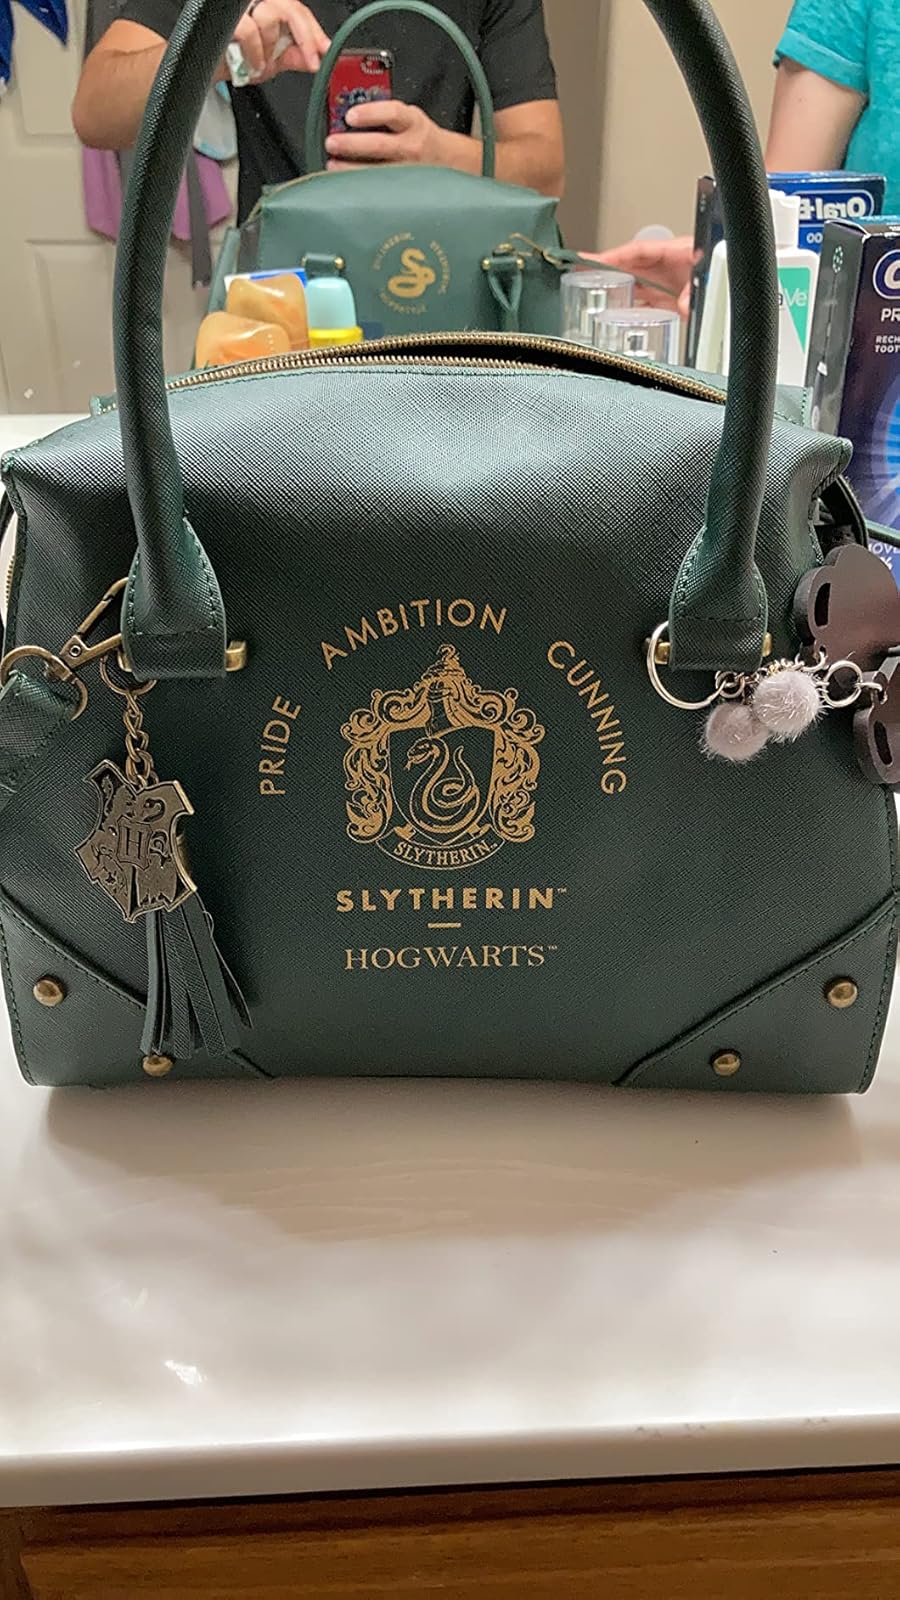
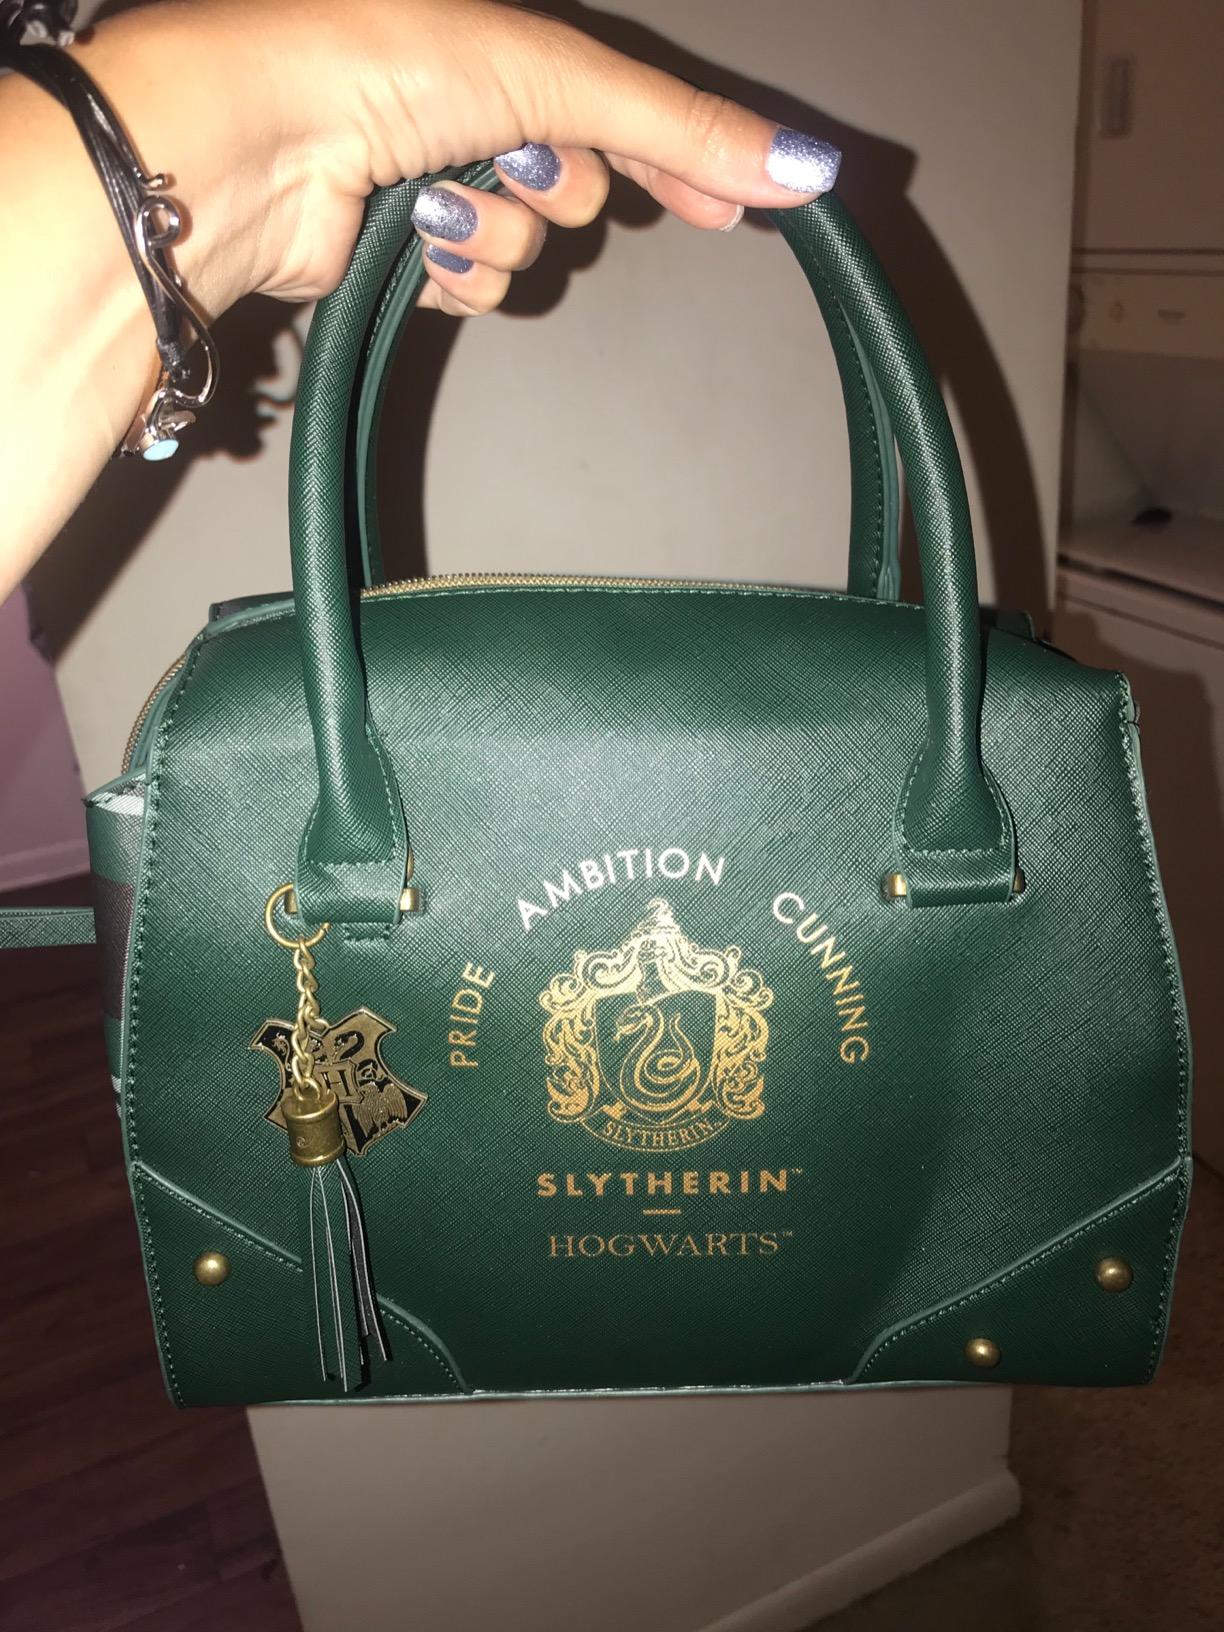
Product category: accessories_handbag
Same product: yes